Angevin Empire

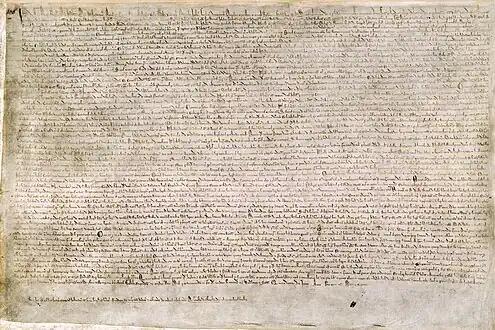
Magna Carta, signed at Runnymede on 15 June 1215

Richard I had merely crossed the English Channel to claim back his territories that John Lackland betrayed Philip II by murdering the garrison of Évreux and handing the town down to Richard I. "He had first betrayed his father, then his brother and now our King" said William the Breton. Sancho the Strong, the future King of Navarre, joined the conflict and attacked Aquitaine, capturing Angoulème and Tours. Richard himself was known to be a great military commander. The first part of this war was difficult for Richard who suffered several setbacks, as Philip II was, as described by John Gillingham, "a shrewd politician and a competent soldier." But by October the new Count of Toulouse, Raymond VI, left the Capetian side and joined Richard's. He was followed by Baldwin IV of Flanders, the future Latin Emperor, as this one was contesting Artois to Philip II. In 1197, Henry VI died and was replaced by Otto IV, Richard I's own nephew. Renaud de Dammartin, the Count of Boulogne and a skilled commander, also deserted Philip II. Baldwin IV was invading Artois and captured Saint-Omer while Richard I was campaigning in Berry and inflicted a severe defeat on Philip II at Gisors, close to Paris. A truce was accepted, and Richard I had almost recovered all Normandy and now held more territories in Aquitaine than he had before. Richard I had to deal with a revolt once again, but this time from Limousin. He was struck by a bolt in April 1199 at Châlus-Chabrol and died of a subsequent infection. His body was buried at Fontevraud like his father.